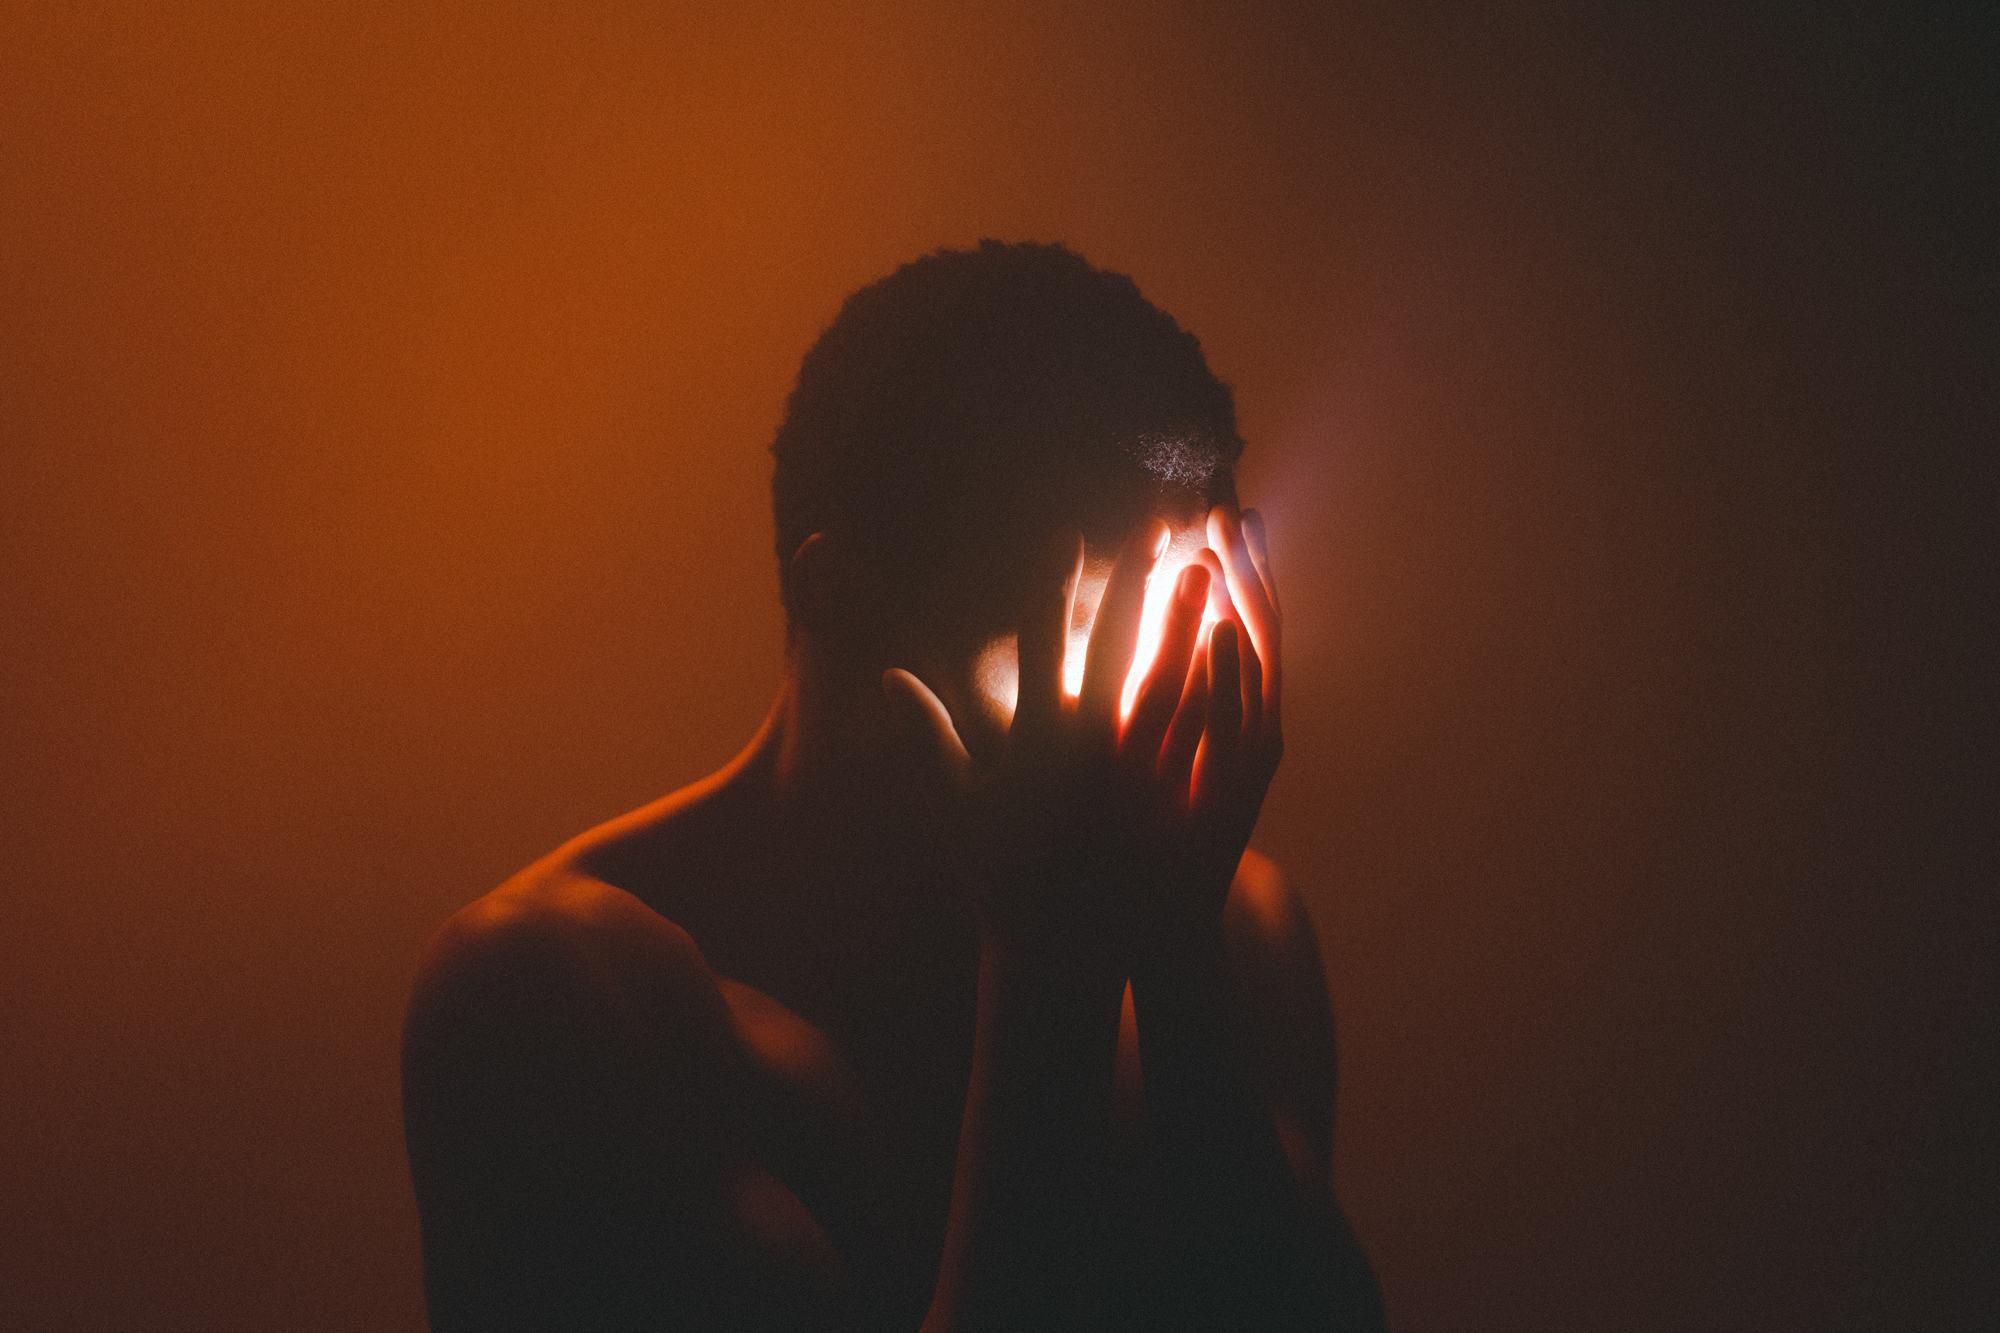
hand, microphone, flash photography, gesture, audio equipment, performing arts, entertainment, music, heat, facial hair, event, lens flare, singing, musician, elbow, darkness, performance art, concert, singer, music artist, backlighting, magenta, pop music, room, public event, shadow, song, fun, performance, night, artist, silhouette, music venue, rock concert